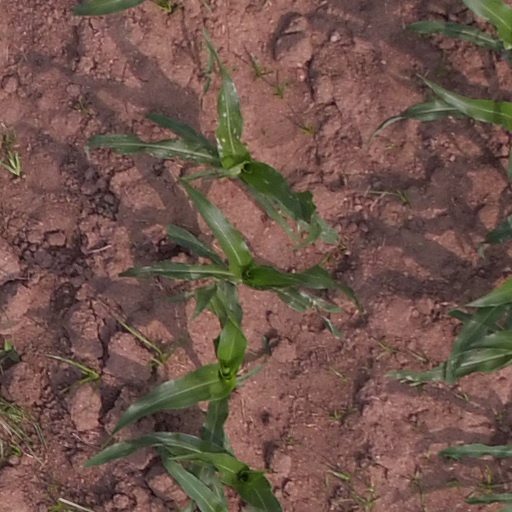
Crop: maize; corn